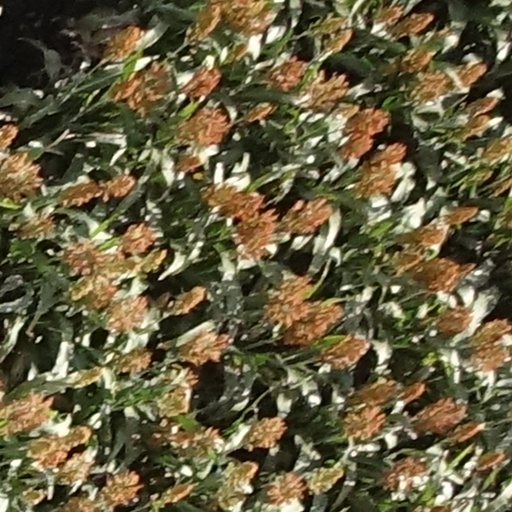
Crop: sorghum